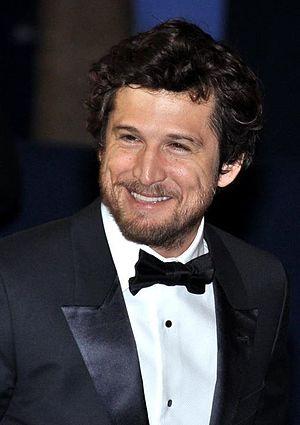
Guillaume Canet à la cérémonie des César
Le Débarquement est une émission de divertissement à sketchs diffusée en direct sur Canal+. Le premier numéro a lieu le 18 janvier 2013 ; le second le 20 décembre 2013.
Marion Cotillard est une actrice française née le 30 septembre 1975 à Paris.